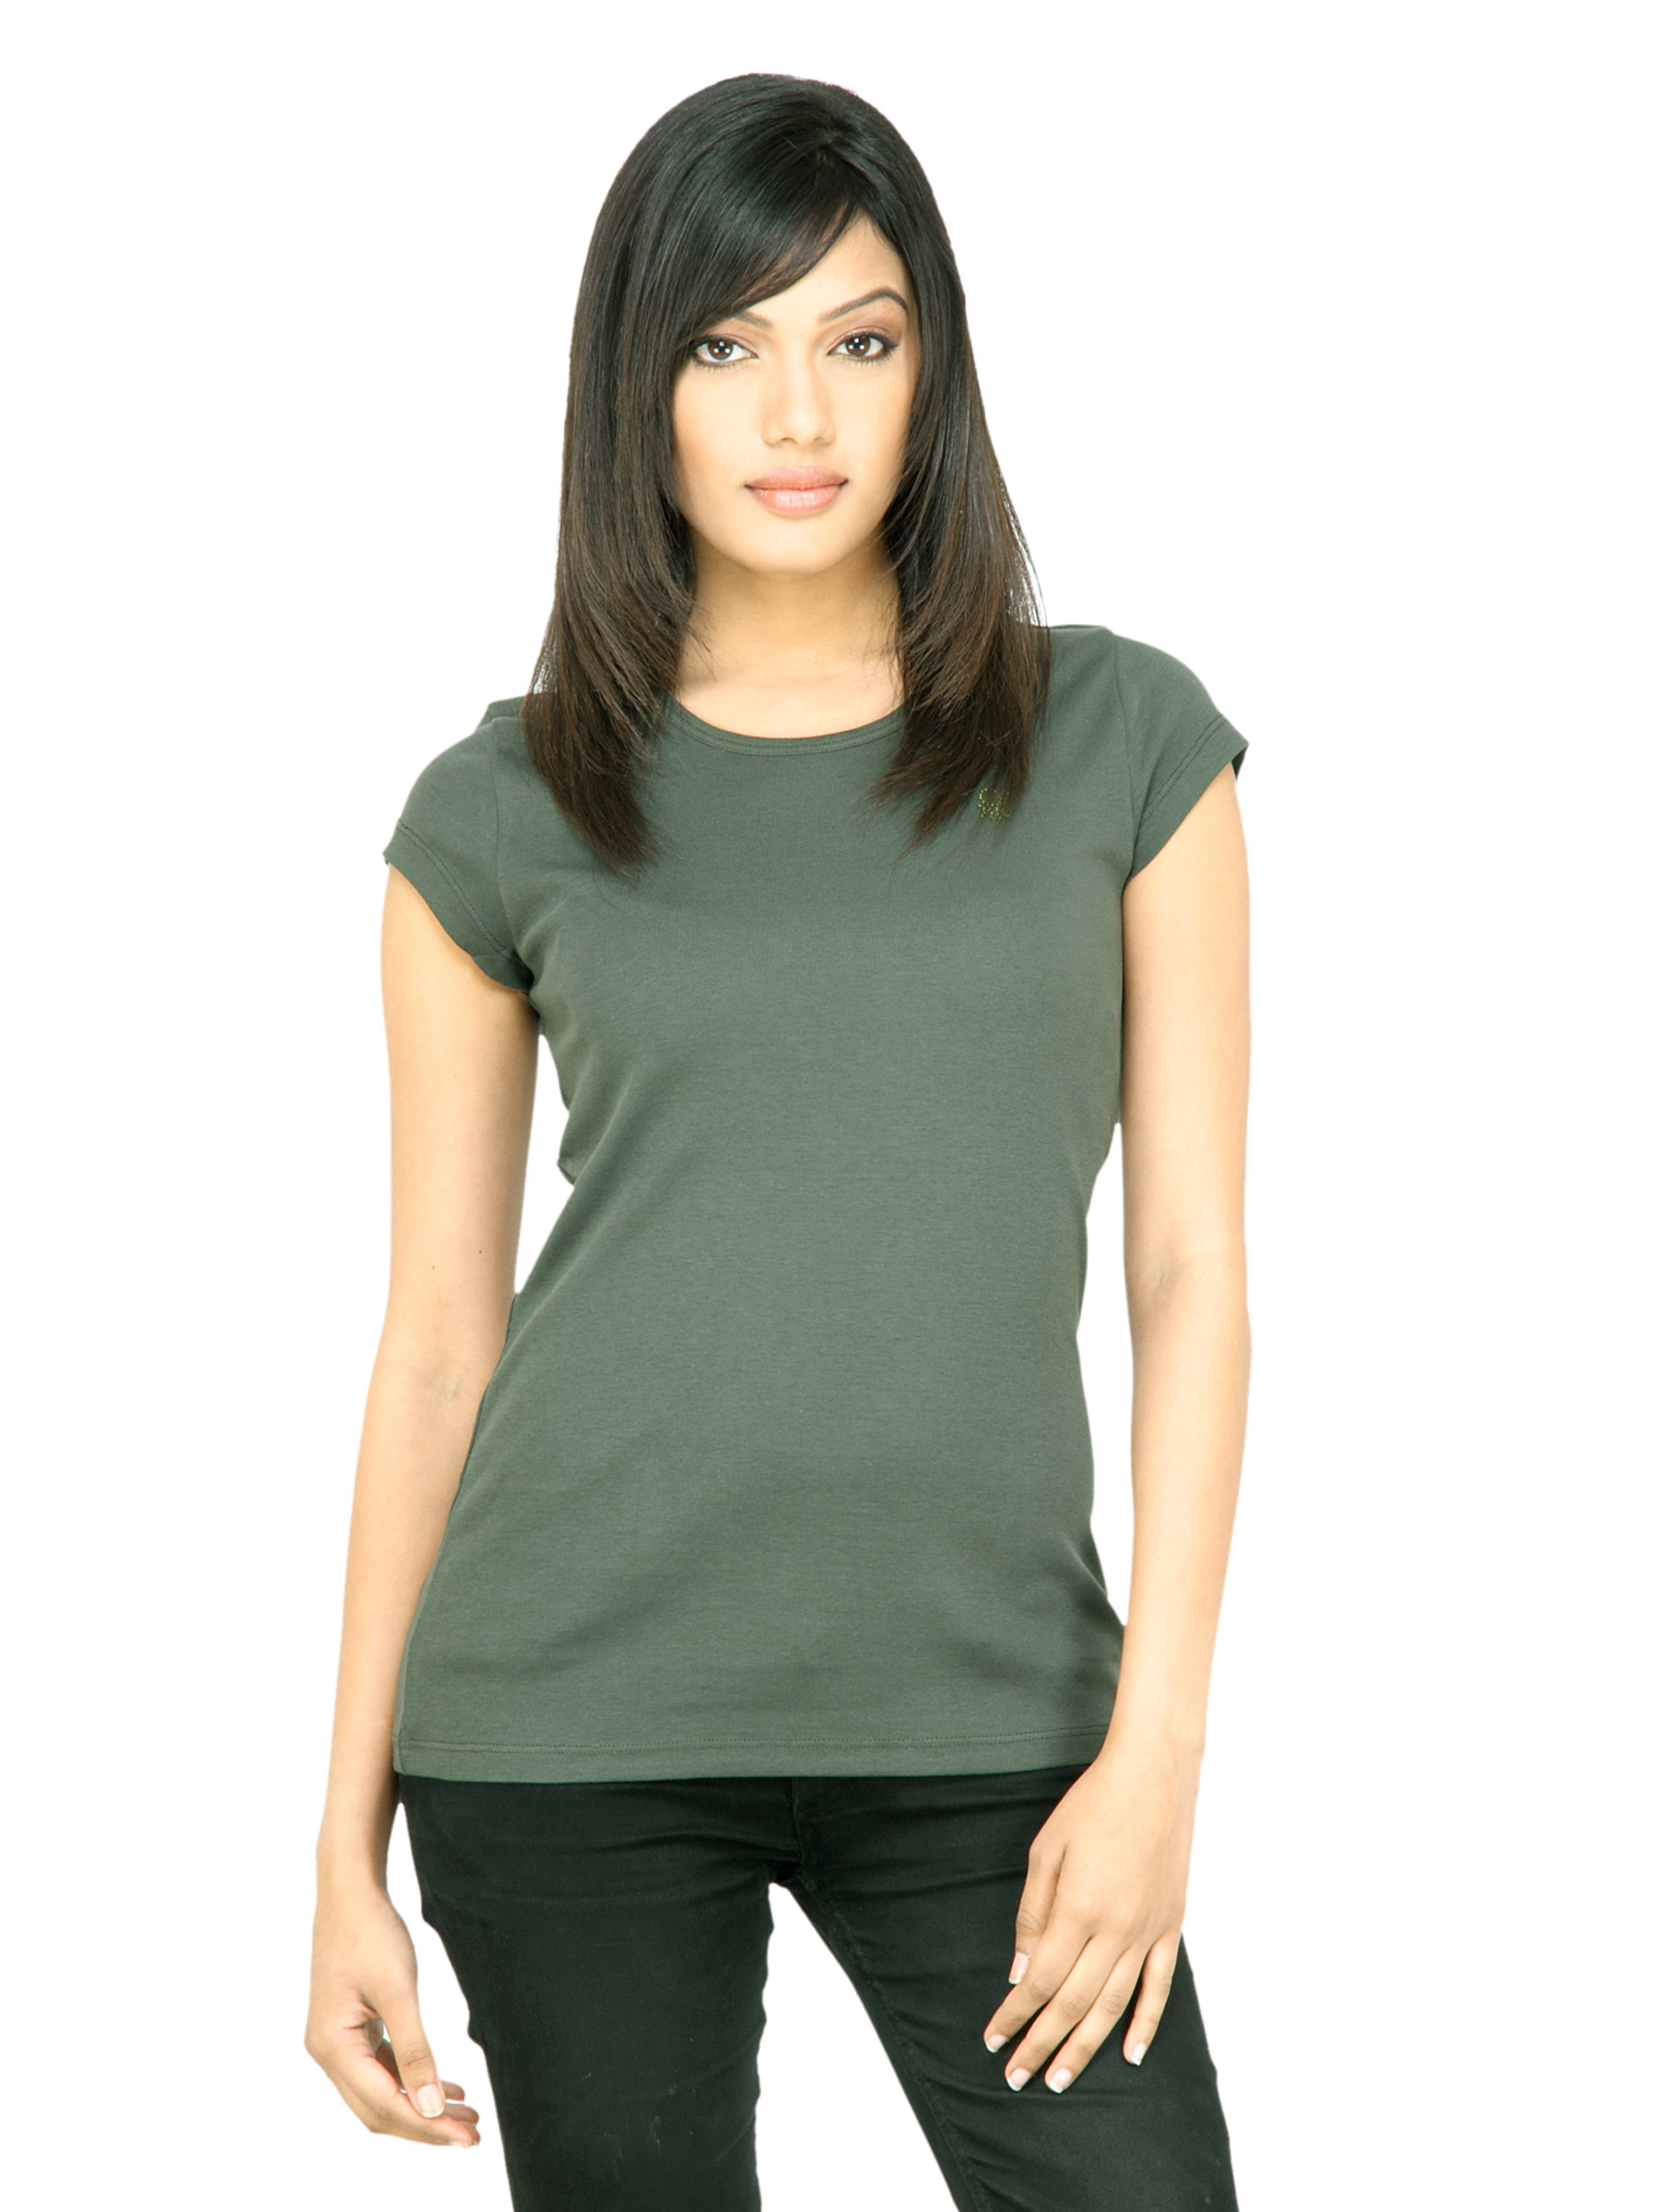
United Colors of Benetton Women Solid Olive Top
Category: Apparel / Topwear / Tops
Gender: Women
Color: Olive
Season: Summer 2011
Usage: Casual